Bramble Hill

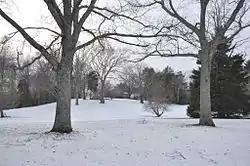

Bramble Hill is a historic house in Rehoboth, Massachusetts. The two-story masonry house was built c. 1923–28 to a design by Providence architect Albert Harkness, and is a locally unique example of the French Norman Revival style. The exterior is in fieldstone, and its interior features extensive mahogany trim. The entry hall has a basket-weave brick floor, and the main hall has a large stone fireplace and parquet floor. It was commissioned by Doris Mather Briggs, a relative of the locally prominent Carpenter family, and is one of the few houses in the town for which an architect is known.